Open Your Eyes (2008 film)

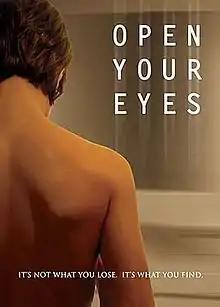
"Open Your Eyes" movie poster

Open Your Eyes is a 2008 short film written and directed by Susan Cohen.